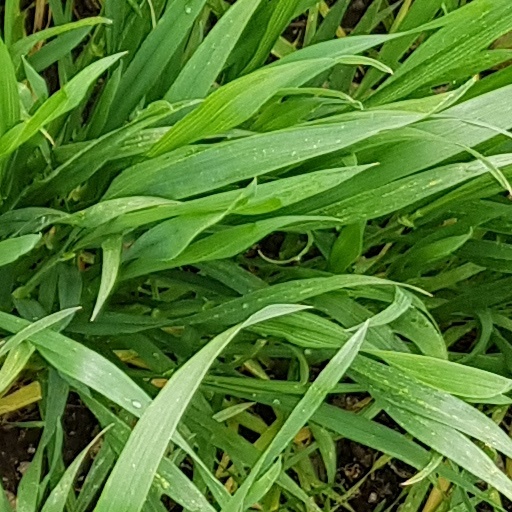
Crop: wheat